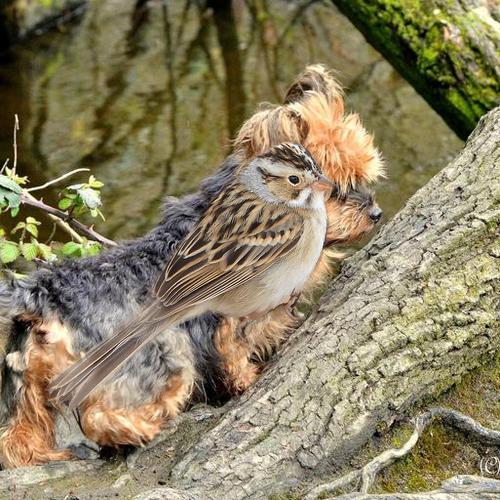
Bird species: Clay_colored_Sparrow
Bird type: landbird
Background: land